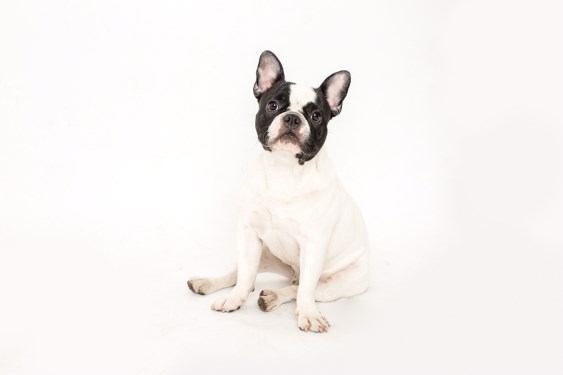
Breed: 1121-n000002-French_bulldog